Iguana

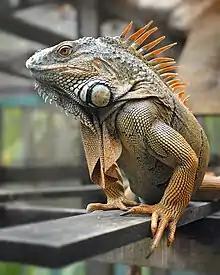
A male green iguana

Iguana is a genus of herbivorous lizards that are native to tropical areas of Mexico, Central America, South America, and the Caribbean. The genus was first described by Austrian naturalist J.N. Laurenti in 1768. Two species are placed in the genus: The green iguana, which is widespread throughout its range and a popular pet; and the Lesser Antillean iguana, which is native to the Lesser Antilles. Genetic analysis indicates that the green iguana may comprise a complex of multiple species, some of which have been recently described, but the Reptile Database considers all of these as subspecies of the green iguana.